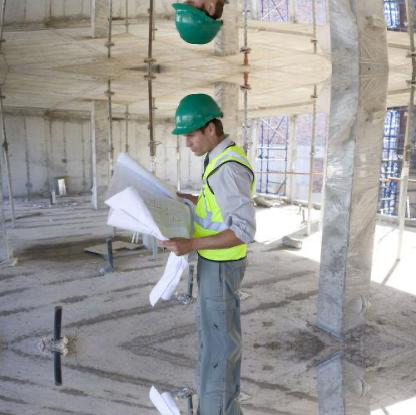
Objects in the image:
label: helmet
label: helmet